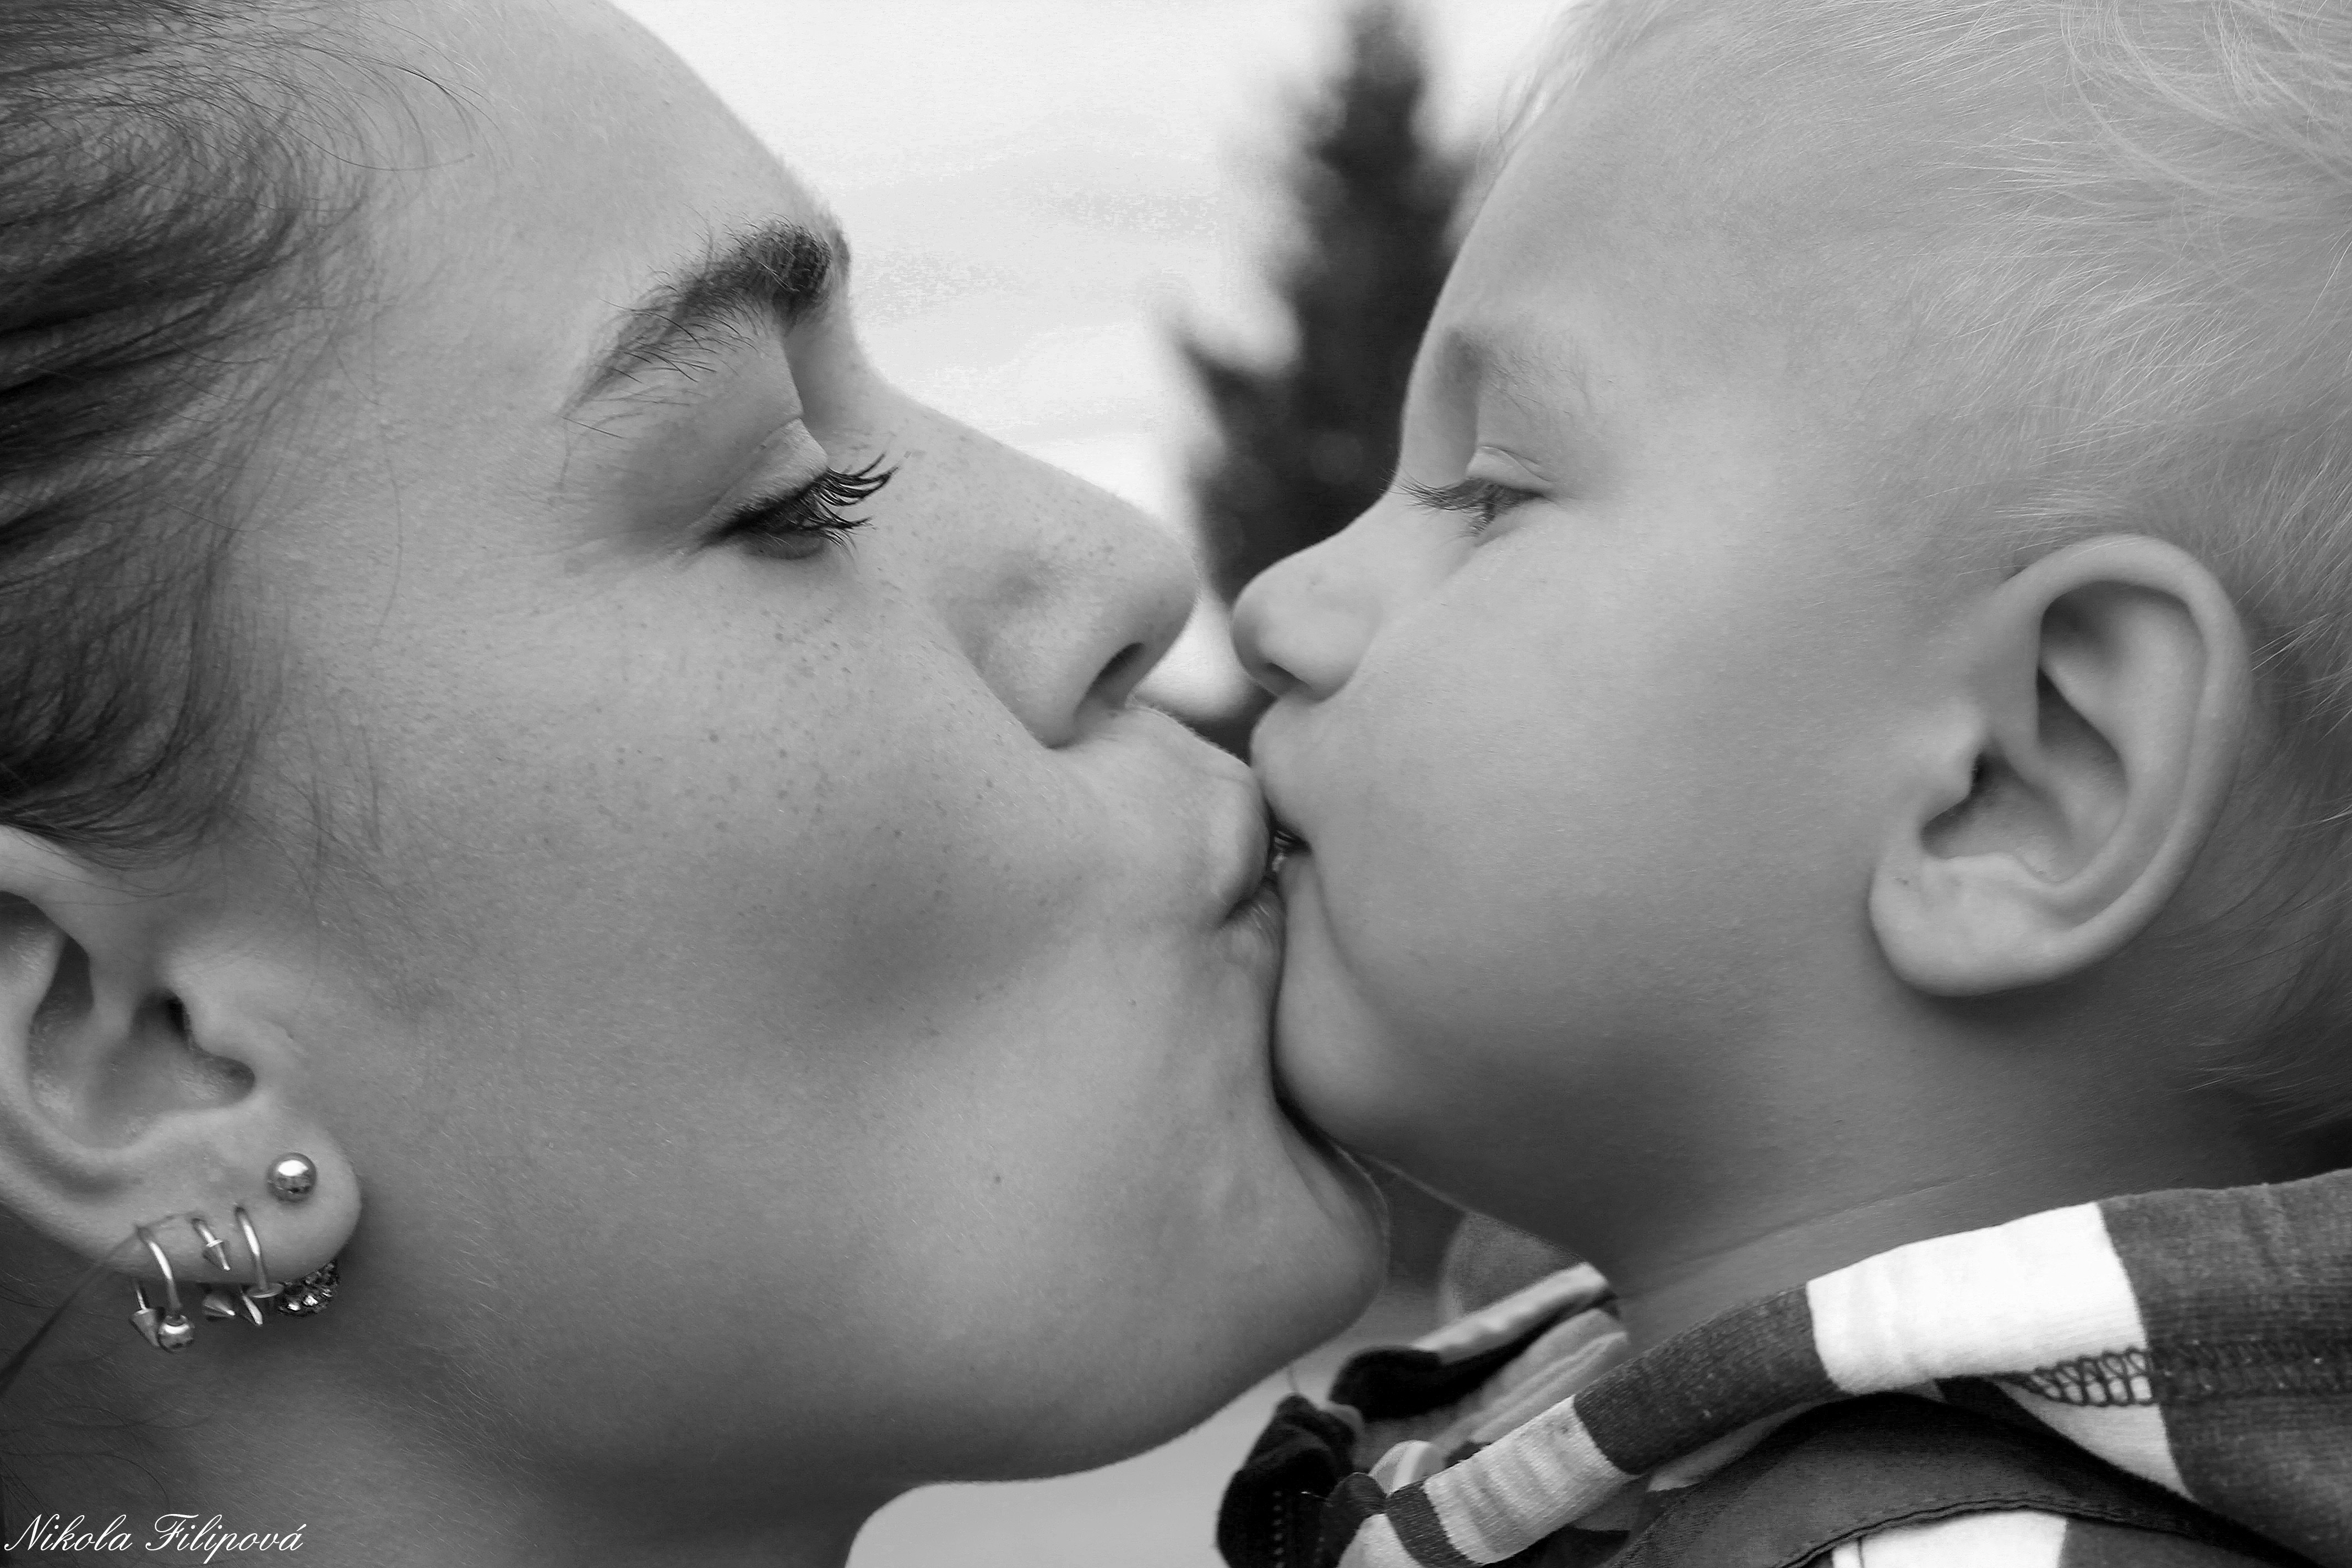
person, black and white, photography, love, portrait, kiss, romance, child, monochrome, baby, parent, family, nose, mother, emotion, feeling, interaction, eternal love, monochrome photography, momma, portrait photography, human action